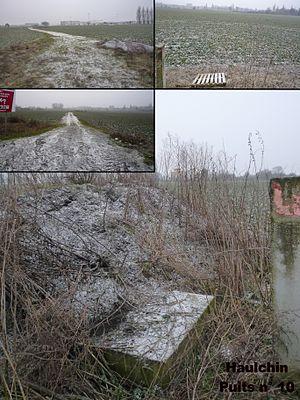
Puits n° 10, Compagnie des mines de Douchy, Haulchin, Nord, Nord-Pas-de-Calais, France. Remerciements au personnel de la maire pour les informations quant à la localisation du puits. Un mont de terre ayant été vidé en partie sur la tête du puits, les dates ainsi que le nom du puits ne sont pas visibles. Ainsi, au cours de l'année 2011, il est probable que cette image soit remplacée par une nouvelle version.
La Compagnie des mines de Douchy exploitait le charbon dans le Bassin minier du Nord-Pas-de-Calais, via des puits dans les communes de Lourches, Rœulx Douchy-les-Mines et Haulchin.